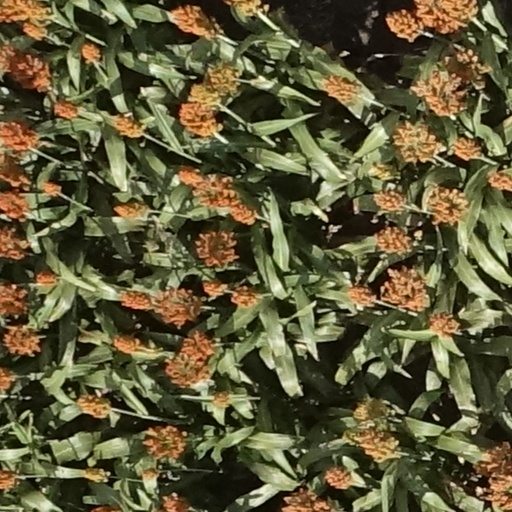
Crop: sorghum